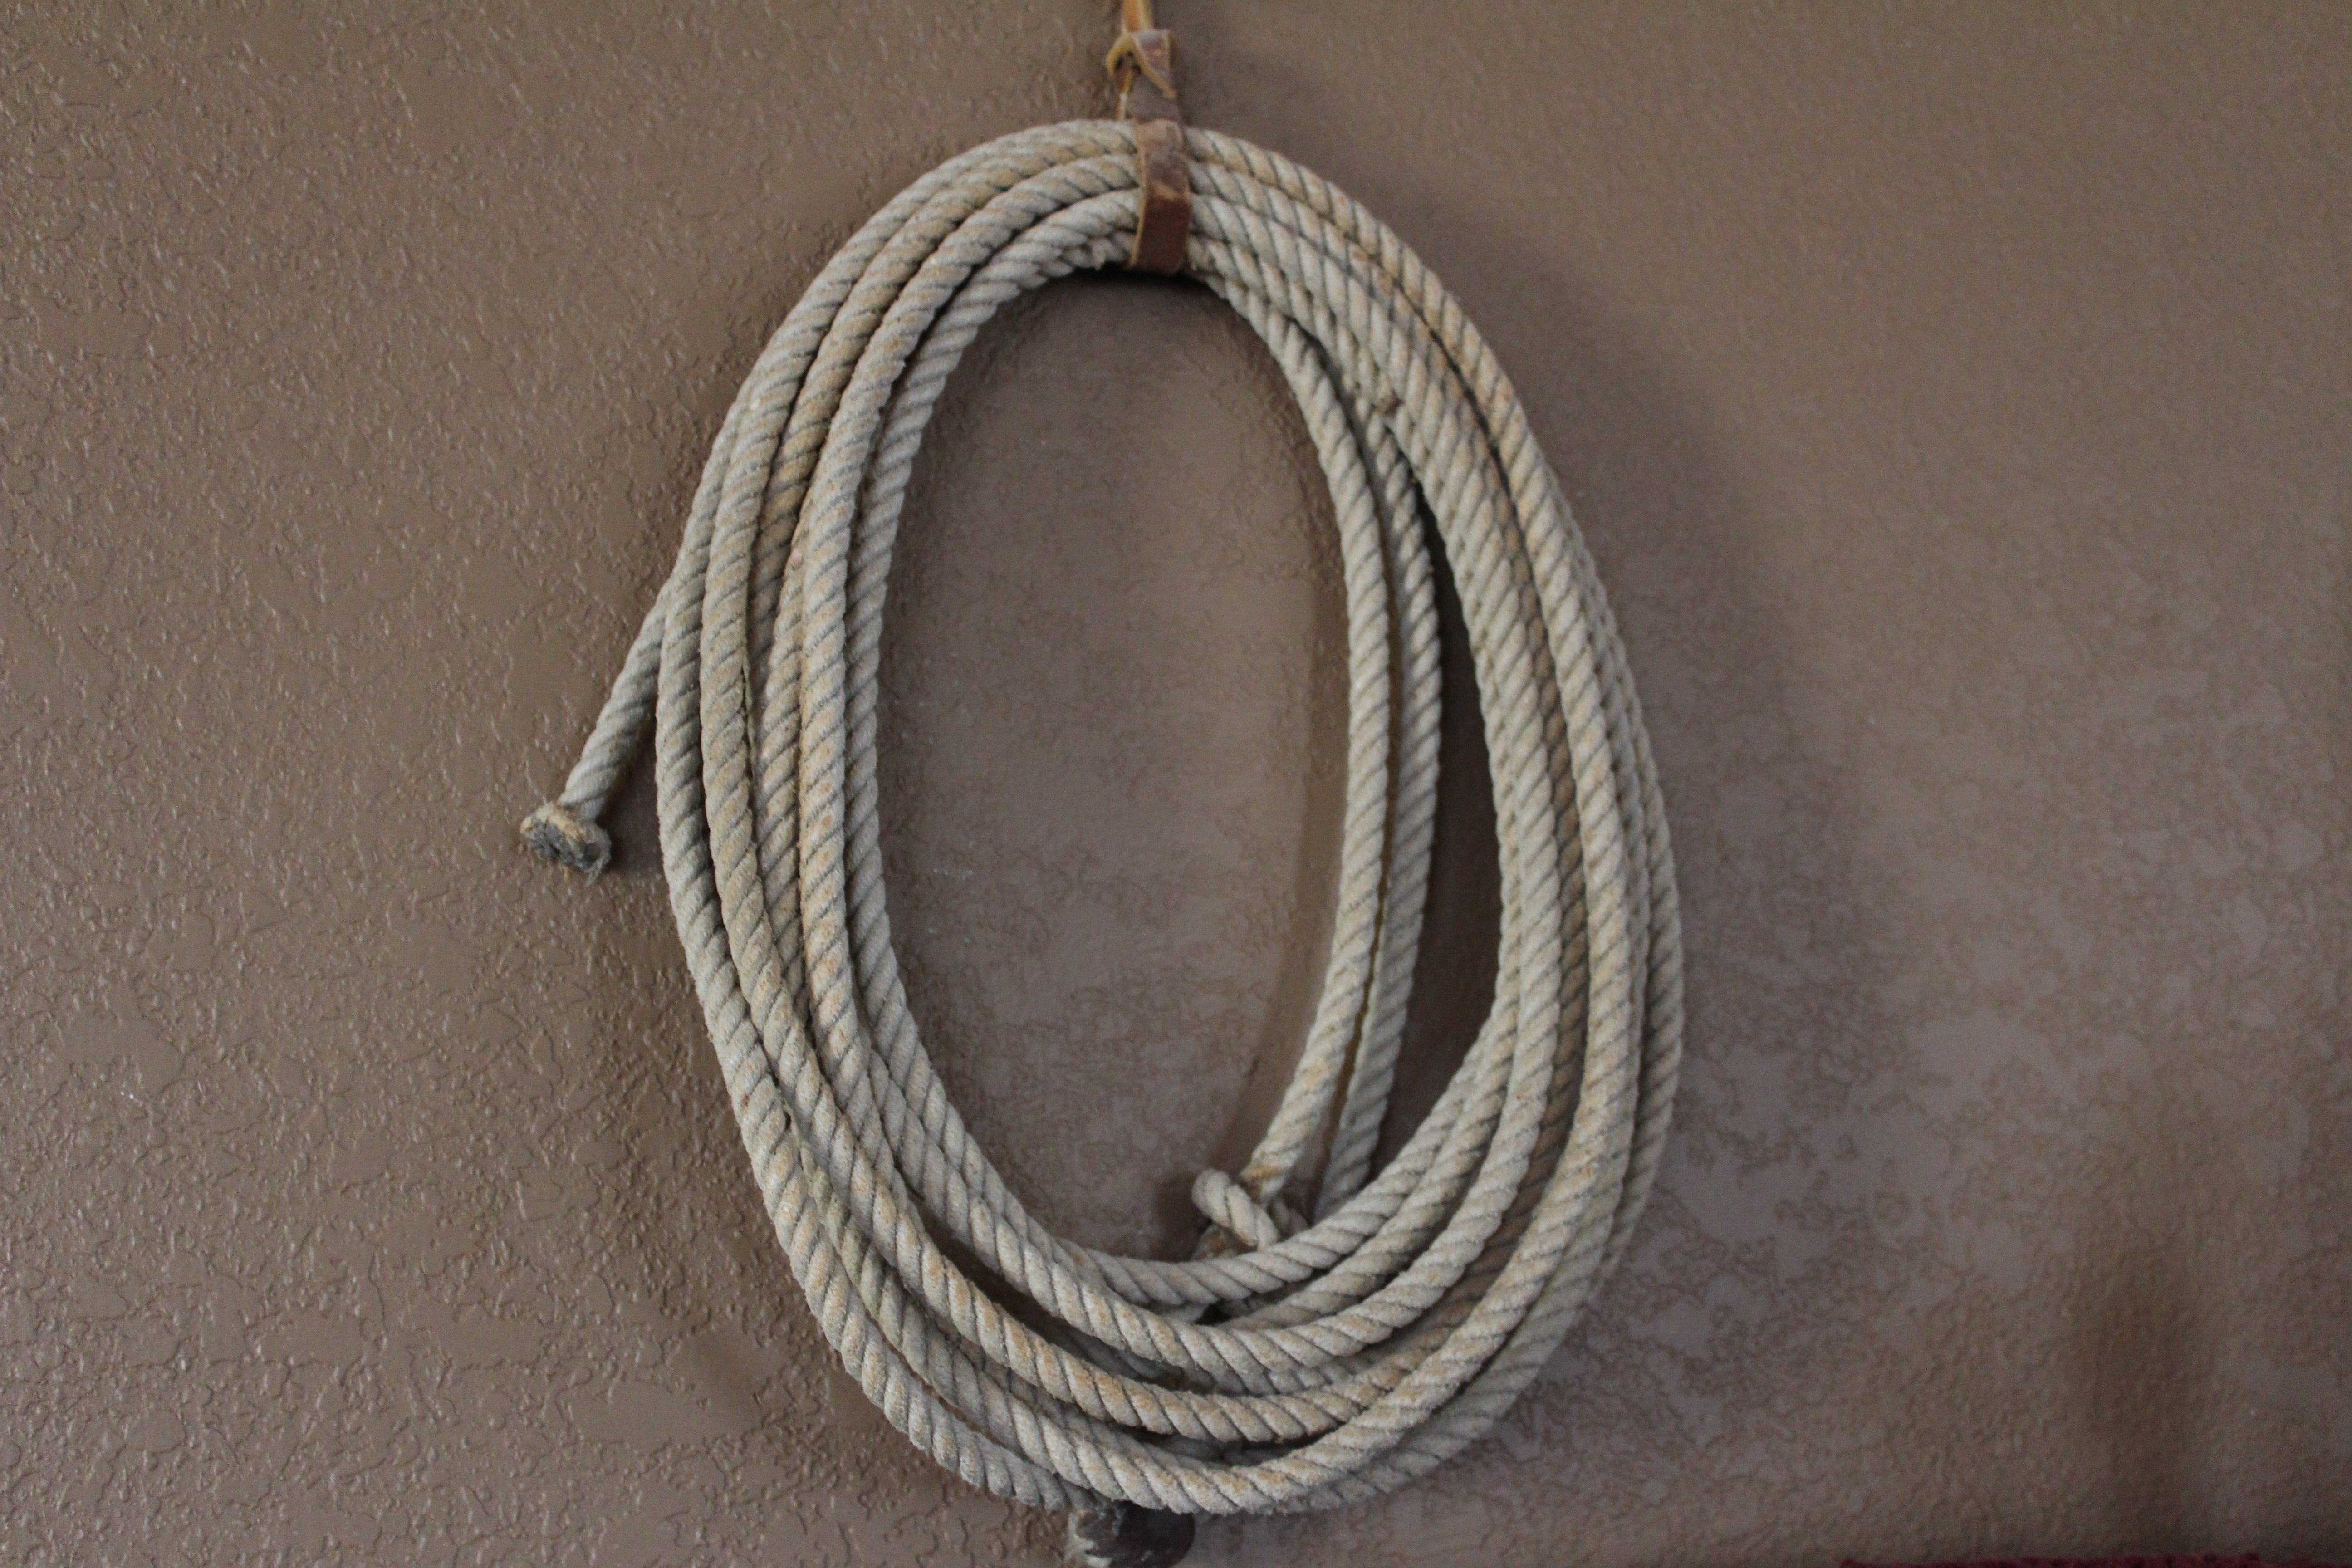
rope, chain, rein, circle, necklace, bracelet, jewellery, silver, cowboy, lasso, fashion accessory, western lifestyle